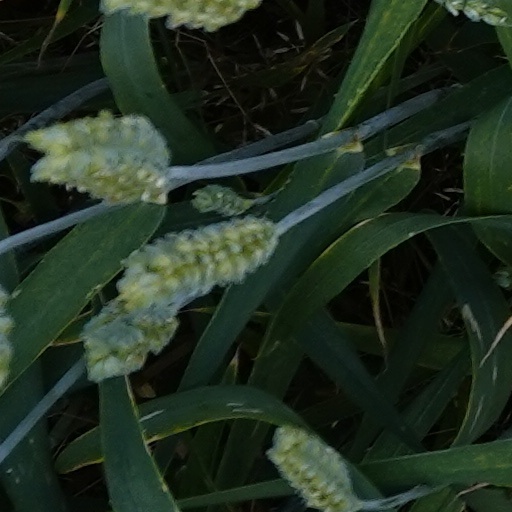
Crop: wheat